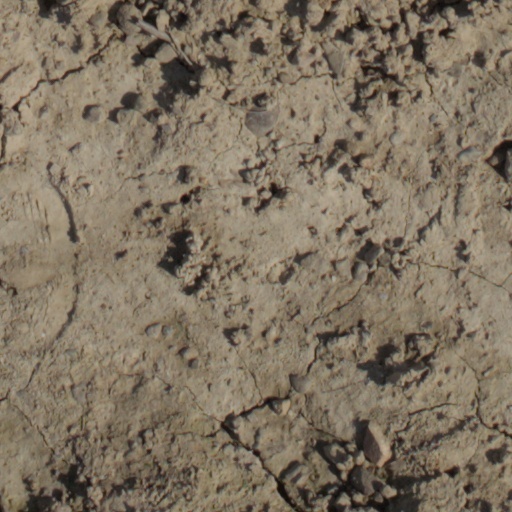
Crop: wheat